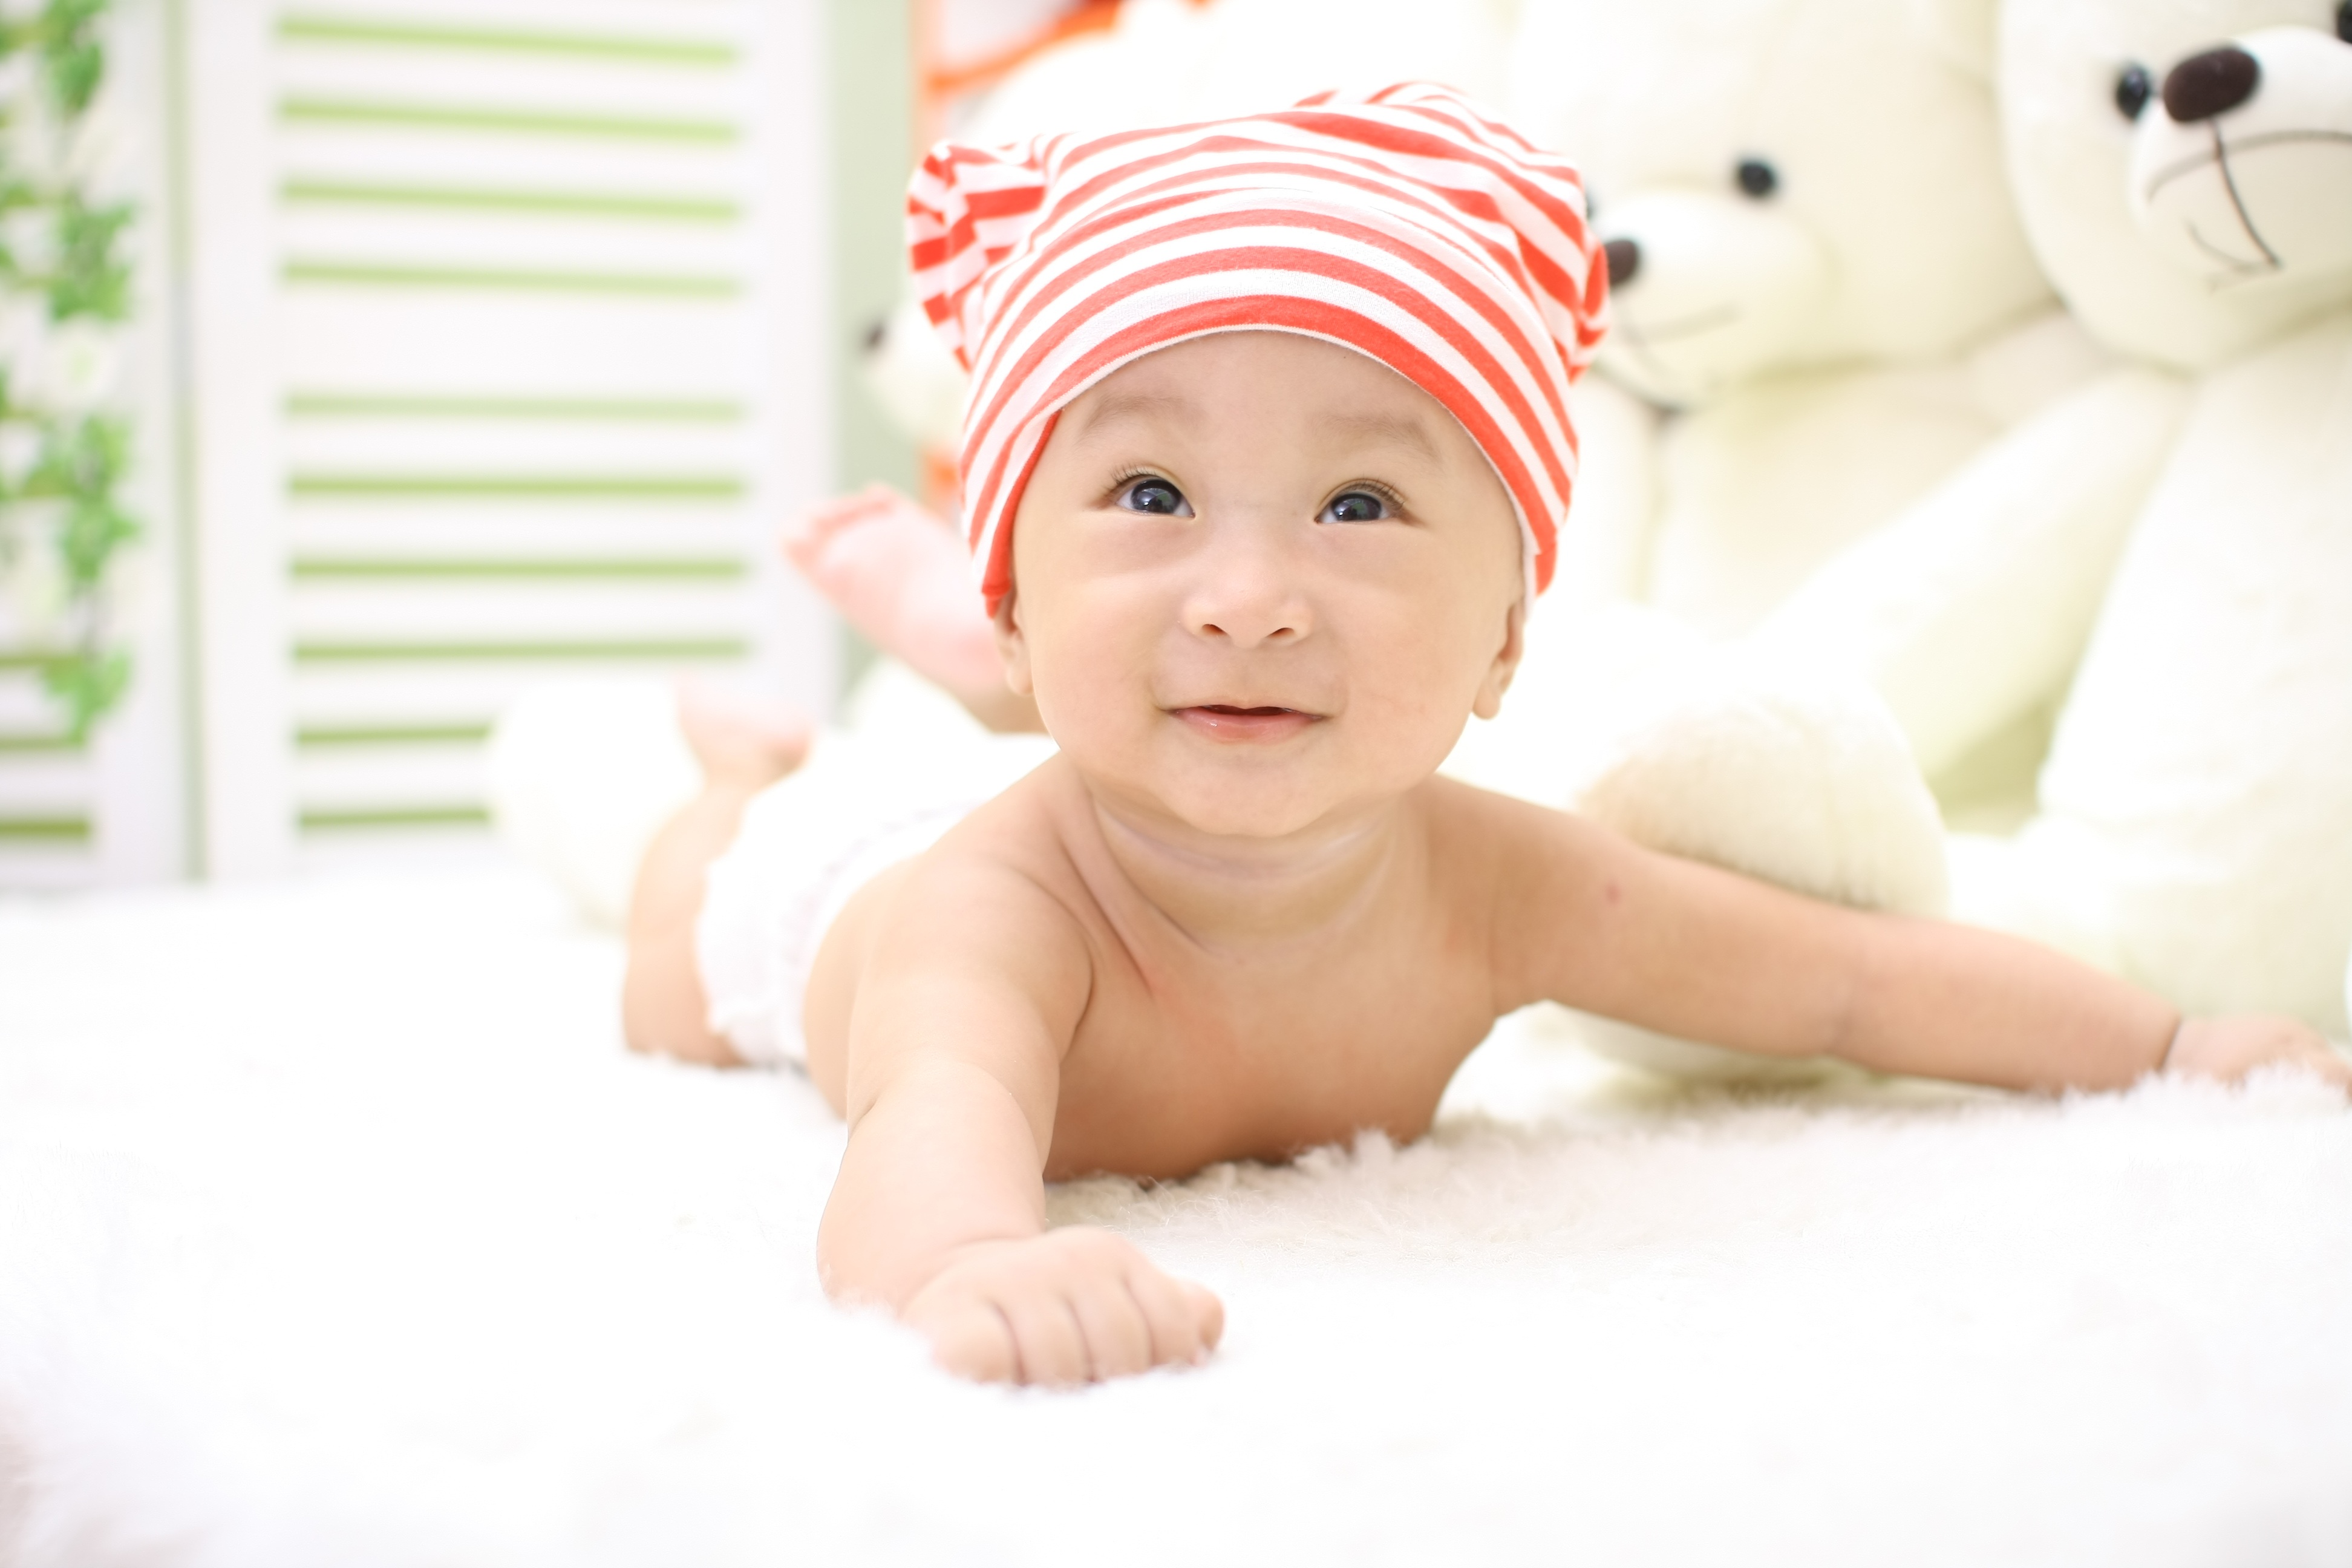
person, photography, cute, young, child, clothing, baby, product, infant, toddler, skin, adorable, lying, photo shoot, suckling, portrait photography